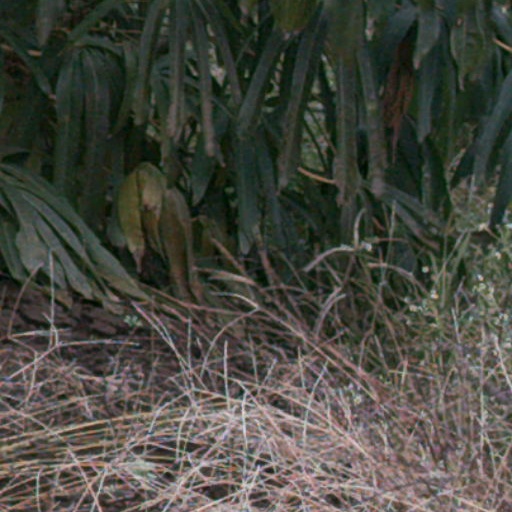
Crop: cassava